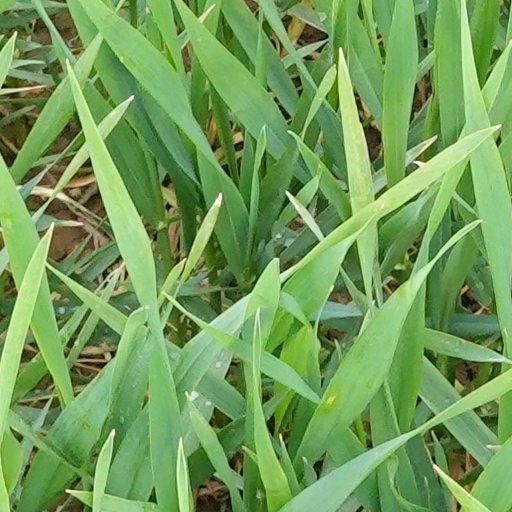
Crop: wheat